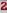
Number: 2